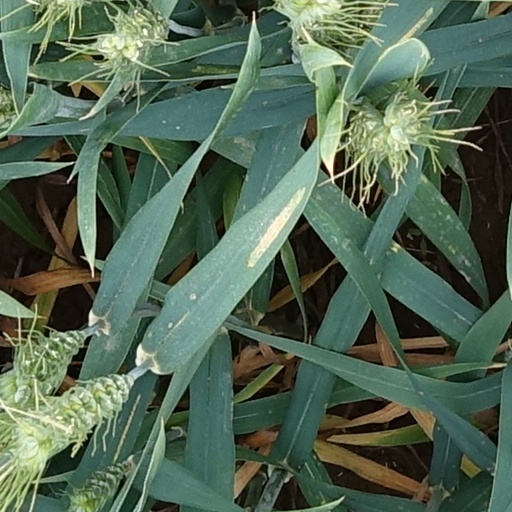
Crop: wheat